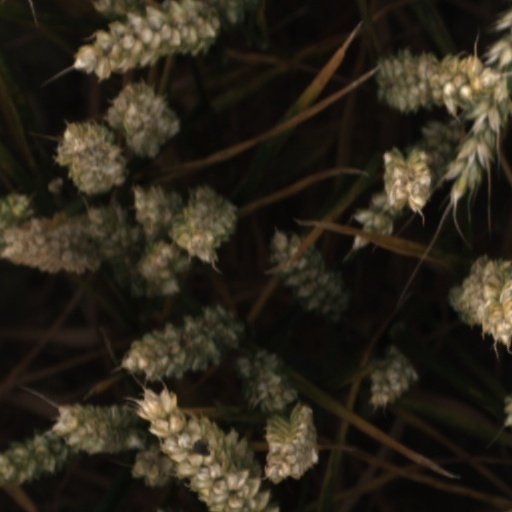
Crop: wheat